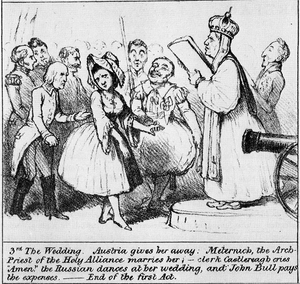
Caricature anglaise représentant le mariage de la Belgique et des Pays-Bas. La légende dit
La révolution belge de 1830 est la révolte, contre le roi des Pays-Bas Guillaume Iᵉʳ, de plusieurs provinces du Sud du royaume, suivie de leur sécession. À la suite de l'implication des nations voisines, elle mena à la scission du royaume et à l'indépendance de la Belgique proclamée par le gouvernement provisoire de Belgique le 4 octobre 1830.
8 février : interdiction du commerce des esclaves par les puissances européennes réunies à Vienne grâce à l’intervention de Castlereagh. Les navires de guerre français et britanniques sont autorisés à intercepter les navires suspects, à les contrôler et à juger et condamner, pour piraterie, les équipages des bateaux négriers. La traite persiste cependant.
Juin - septembre : « terreur blanche » en France exercée par les bandes royalistes contre les partisans de la Révolution ou de l'Empire.